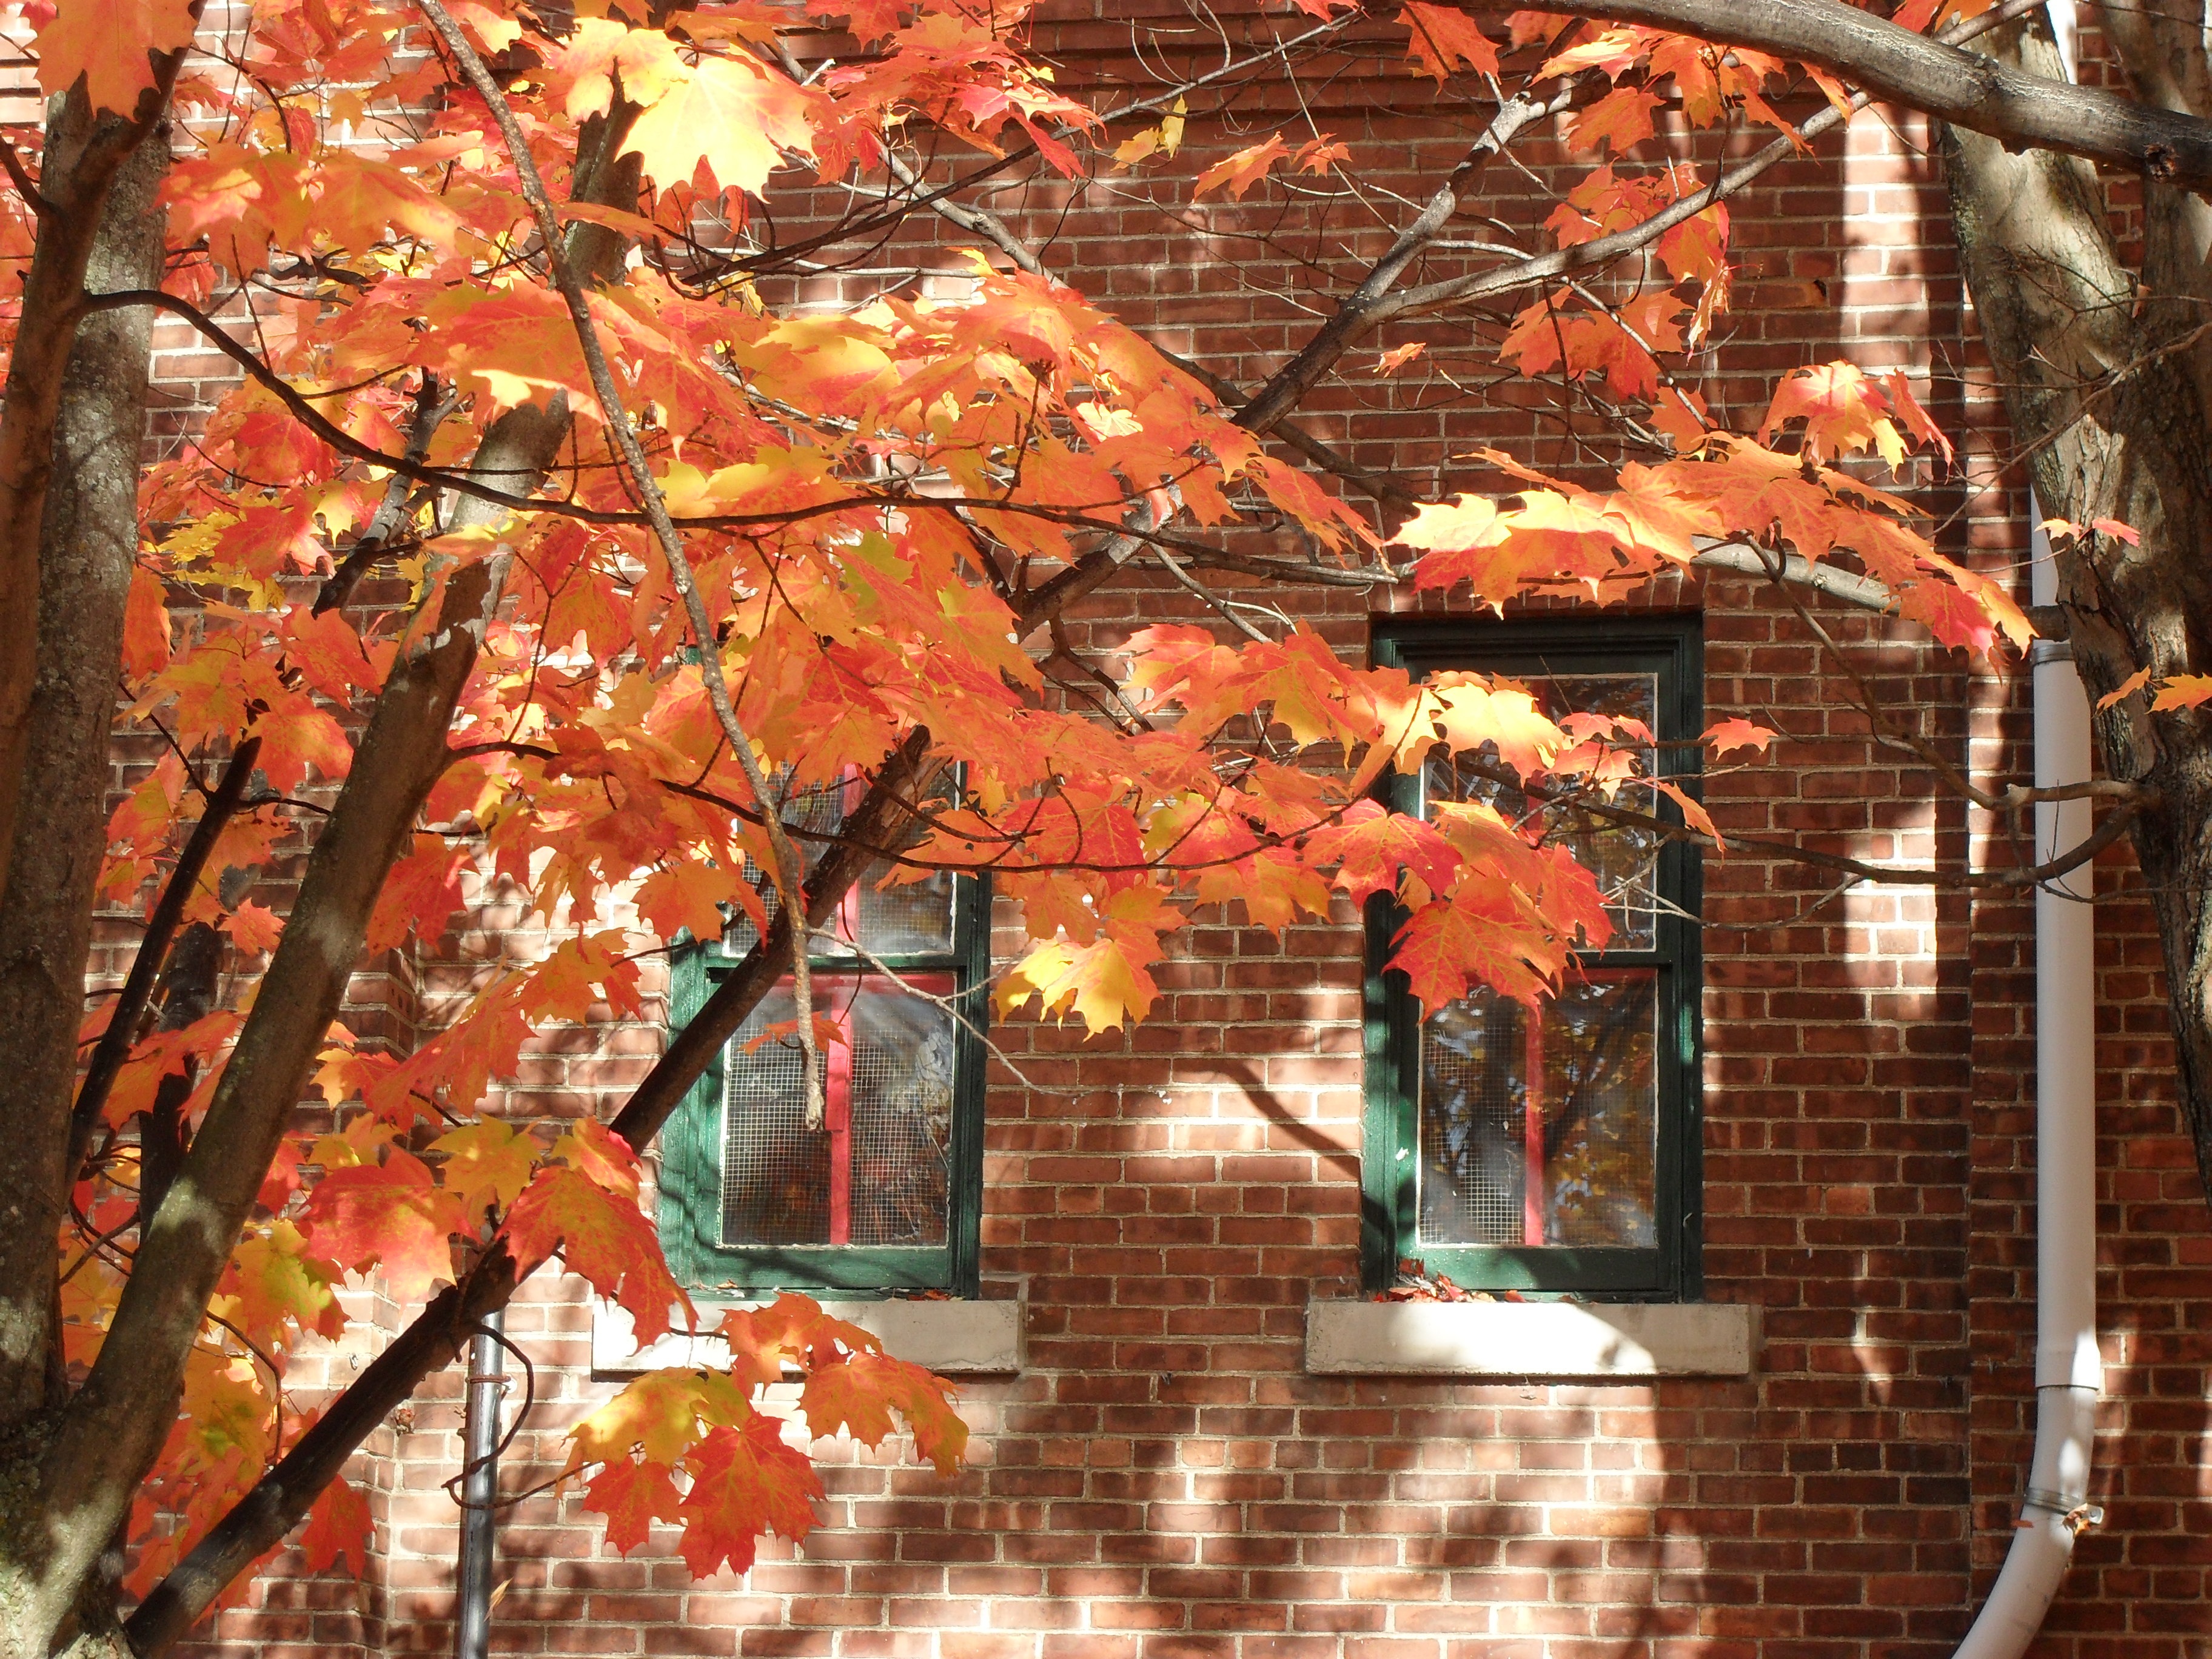
tree, nature, outdoor, branch, plant, leaf, fall, flower, foliage, orange, red, autumn, brown, colorful, brick, season, maple, leaves, bright, seasonal, beauty, october, autumnal, new england, woody plant